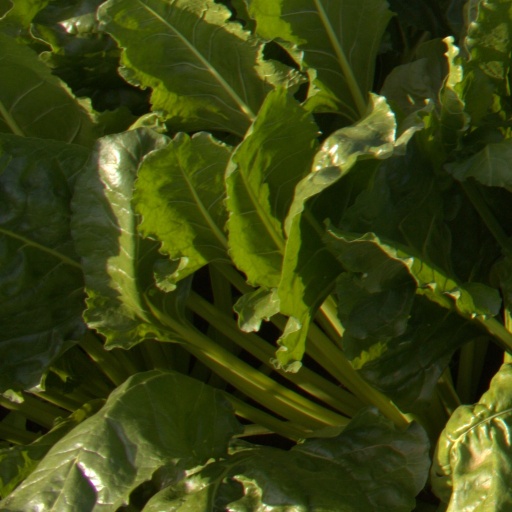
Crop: sugar beet